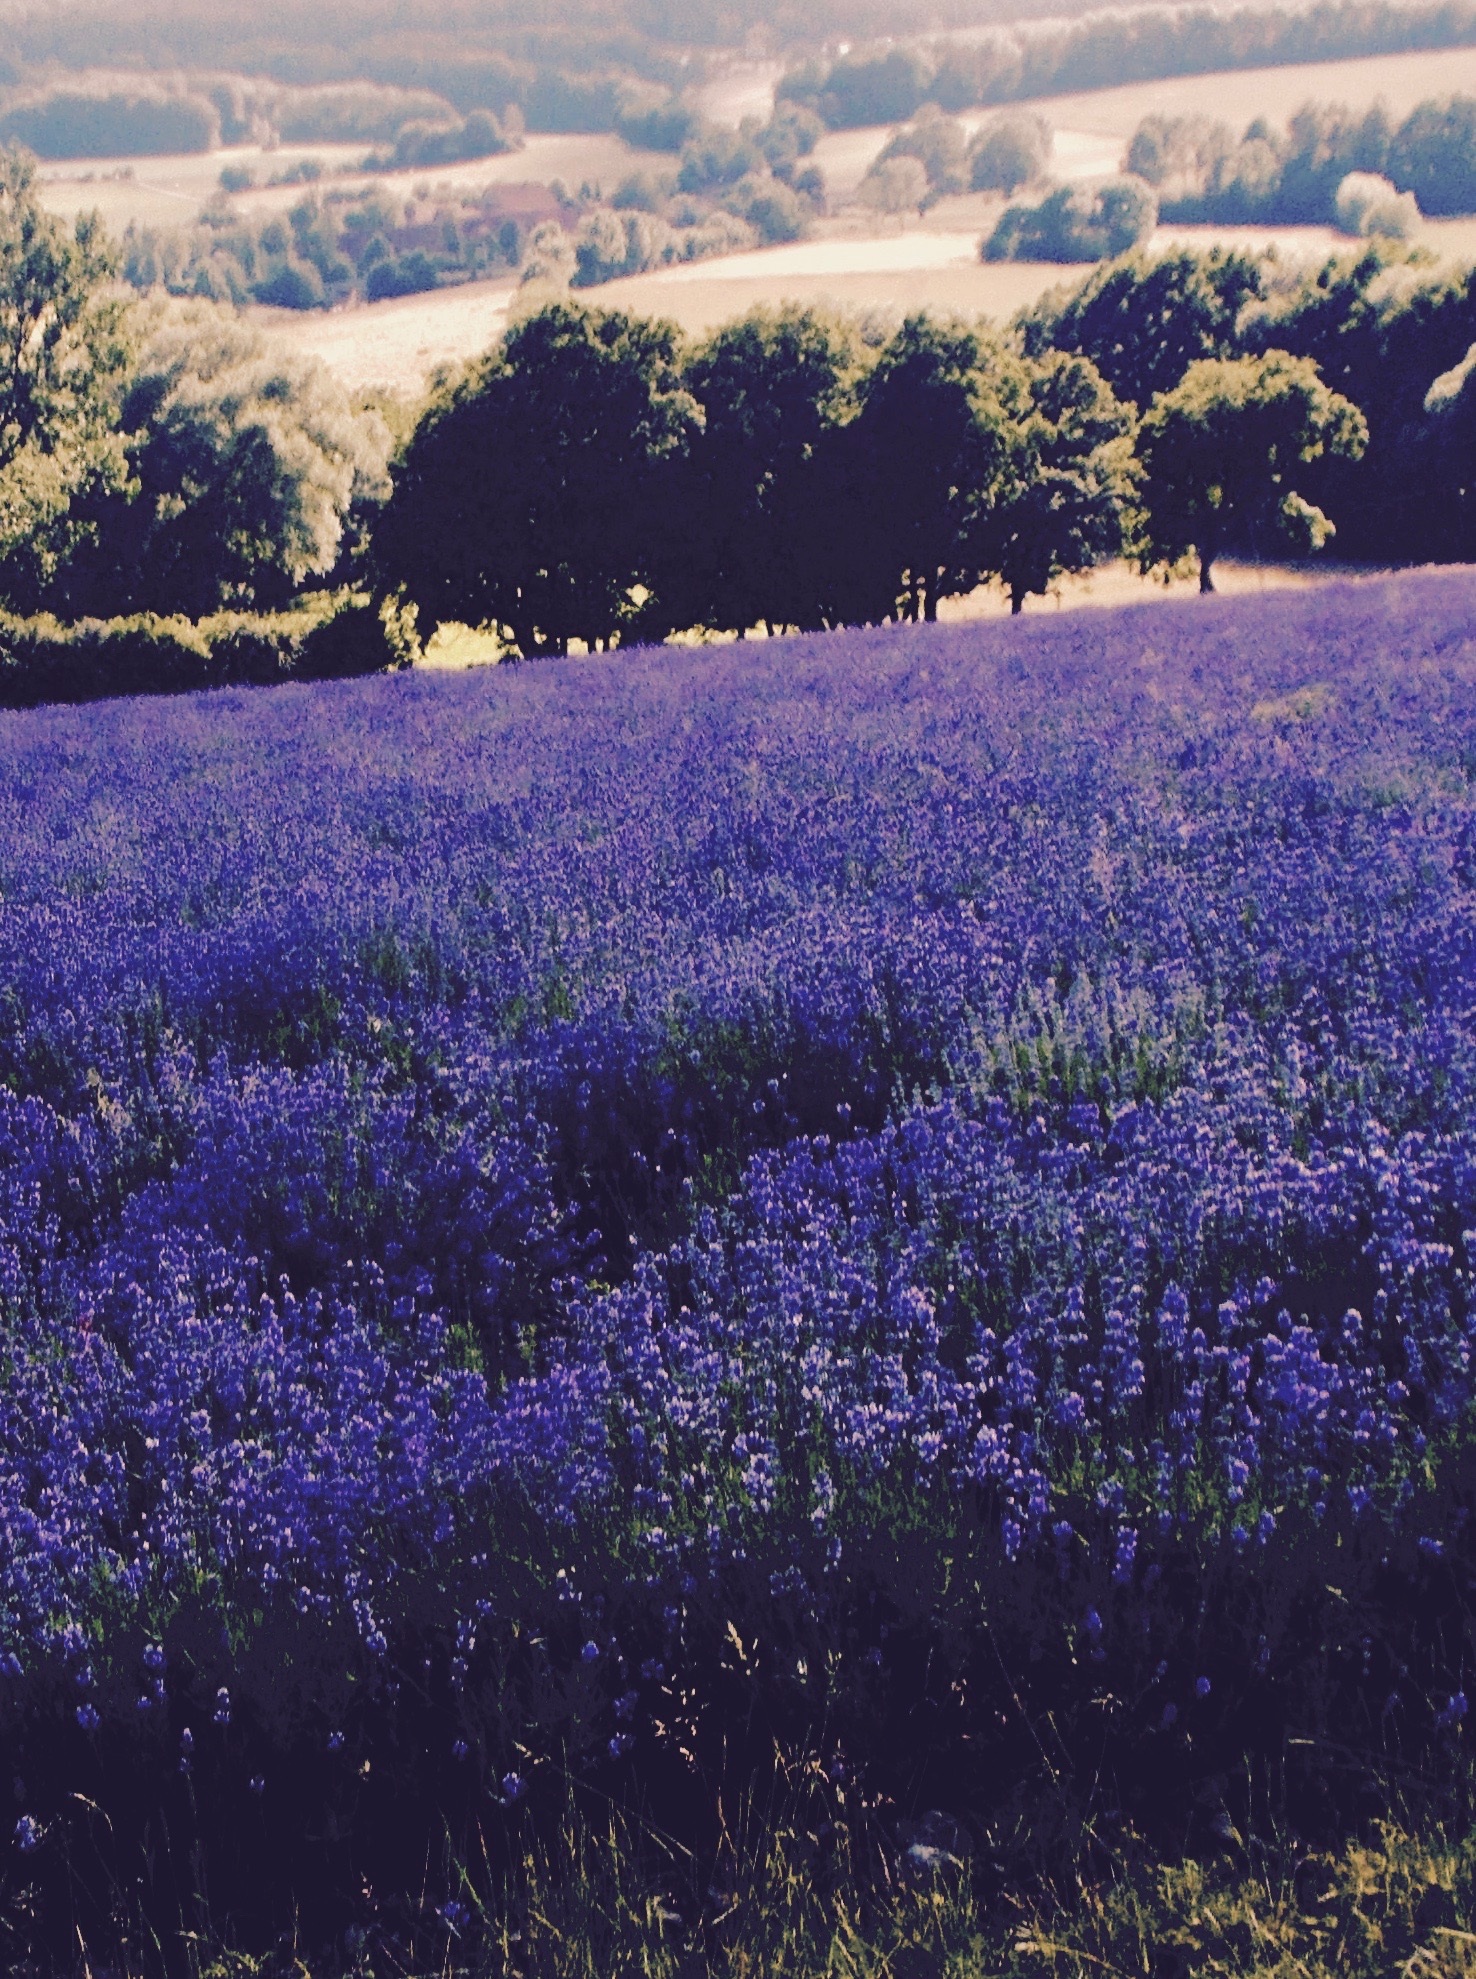
nature, blossom, plant, field, meadow, prairie, flower, purple, flora, lip, lavender, wildflower, grassland, violet, lavender field, bluebonnet, fragrance, lupin, medicinal plant, detmold, flowering plant, lamiaceae, lavender flowers, lavender cultivation, lavandula angustifolia, lavandula officinalis, from live, horn bad meinberg real lavender, grass family, land plant, english lavender